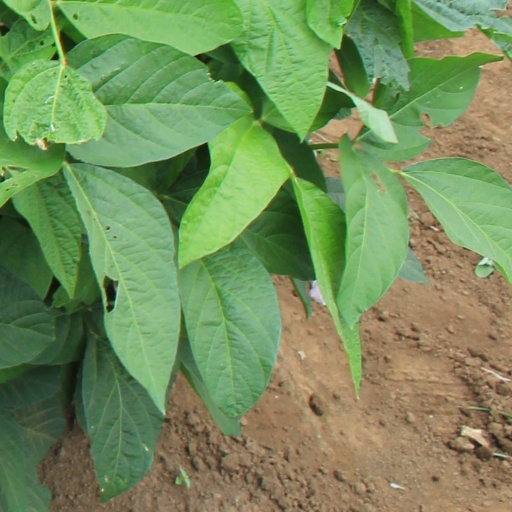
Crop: soybean